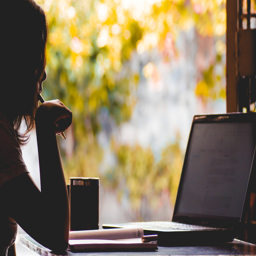
a girl working on an article with a laptop and a coffee mug present on the table .